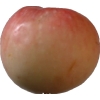
Label: Apple 10